Pursuit predation

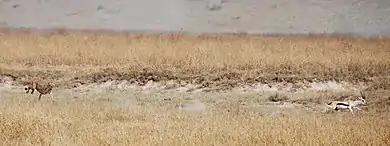
Cheetah chasing Thomson's gazelle

While most big cat species are either solitary ambush predators or pack hunters, cheetahs ("Acinonyx jubatus") are primarily solitary pursuit predators. Widely known as the fastest terrestrial animal with running speeds reaching , cheetahs take advantage of their speed during chases. However, their speed and acceleration also have disadvantages, as both rely on anaerobic metabolism and can only be sustained for short periods of time. Studies show that cheetahs can maintain maximum speed for up to a distance of approximately , which is only about 20 seconds of sprinting, before fatigue and overheating set in. Due to these limitations, cheetahs are often observed quietly walking towards the prey to shorten the distance before running at moderate speeds during chases.